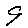
Label: 9